Just War (novel)

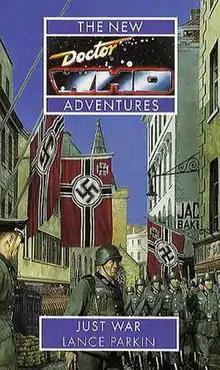

Just War is a novel by Lance Parkin from the Virgin New Adventures. The New Adventures were based on the long-running British science fiction television series "Doctor Who". The novel featured the characters of the Seventh Doctor, Bernice Summerfield (known as Benny), Chris Cwej and Roz Forrester.